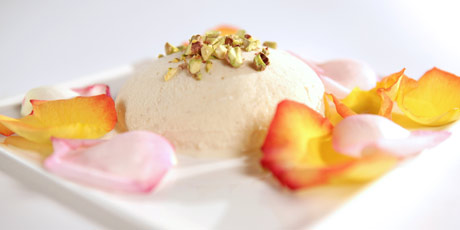
Dish: kulfi